Mac Cory

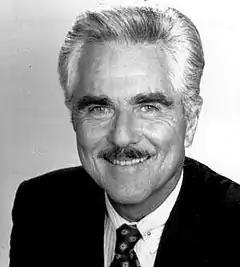
Douglass Watson as Mac

Mackenzie "Mac" Cory is a fictional character from the daytime soap opera, "Another World". Originally portrayed by Robert Emhardt from 1973 to 1974, Douglass Watson portrayed the role from 1974 until 1989.